Personal Effects (film)

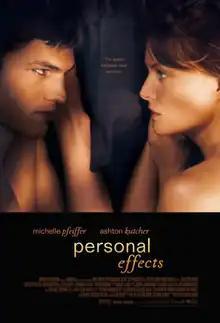
Theatrical release poster

Personal Effects is a 2008 romantic drama film directed by David Hollander and starring Michelle Pfeiffer, Ashton Kutcher, and Kathy Bates. It is based on the short story "Mansion on the Hill" from Rick Moody's book "Demonology". The film premiered in Iowa City on December 12, 2008, as part of a fundraiser for Iowa Flood Relief. The DVD was released on May 12, 2009.